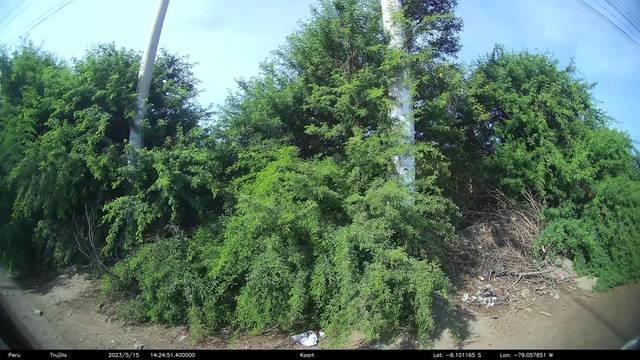
Region: Peru
Coordinates: -8.101, -79.058